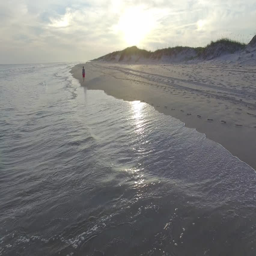
aerial view : a person walking .